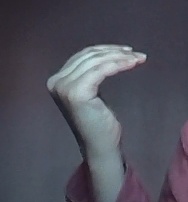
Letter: haa